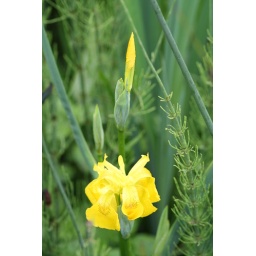
Warnham nature reserve - These beautiful flowers were growing amongst the reeds in wetland surrounding Warnham lake